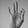
ASL letter: F